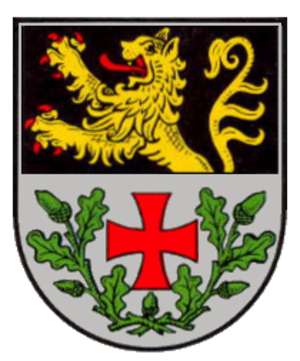
Ransweiler est une municipalité allemande située dans le land de Rhénanie-Palatinat et l'arrondissement du Mont-Tonnerre.